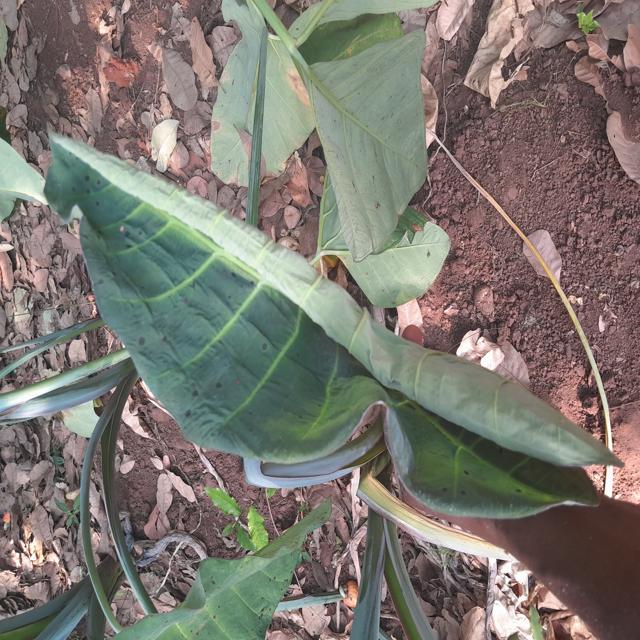
Label: Healthy